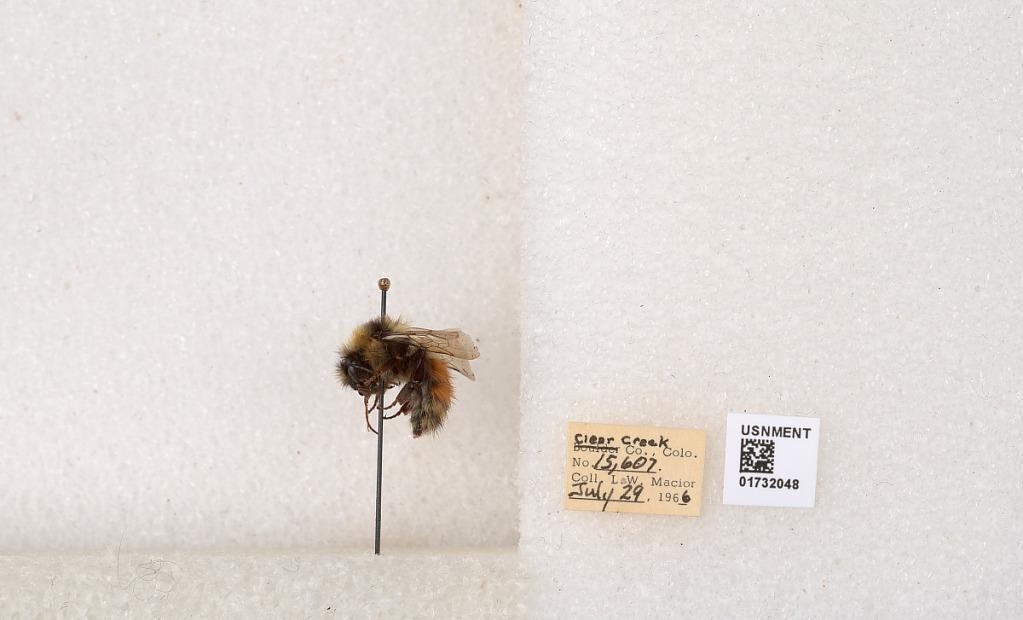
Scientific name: Bombus (Pyrobombus) sylvicola Kirby
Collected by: L. Macior
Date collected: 1966-7-29
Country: United States
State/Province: Colorado
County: Clear Creek
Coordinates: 39.7006, -105.694